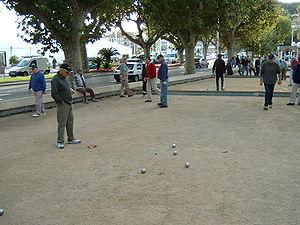
joueurs de pétanque à Cannes (France)
La pétanque est un jeu de boules dérivé du jeu provençal. C'est le onzième sport en France par le nombre de licenciés : 298 151 joueurs recensés ; il existe de nombreuses fédérations nationales affiliées à la fédération internationale. Fin 2017, on compte près de 600 000 licenciés répartis dans cent pays, du Maroc au Viêtnam. À ces chiffres, il convient de rajouter les pratiquants occasionnels, en vacances notamment, c'est-à-dire plusieurs millions d'amateurs.